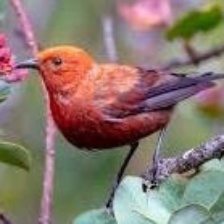
Species: APAPANE
Scientific name: HIMATIONE SANGUINEA